Sand drawing

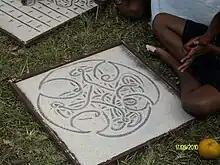
Traditional sand drawing in Vanuatu

The Vanuatu Cultural Centre has noted that the spirit of sand drawing tends to disappear, only a few practitioners still master the special techniques of sand drawing. Nowadays, this form of art is mainly used as a graphic layout for advertising or tourism ends, and its original sense and purpose is getting lost. A National Action Plan for the Safeguarding of Sand Drawing has been initiated by the centre, together with the Save Sand Drawings Action Committee; the programme is sponsored by UNESCO. The project notably led to a National Sand Drawing Festival, as from 2004.